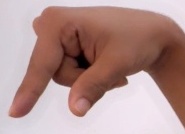
ASL sign: Q